Describe the emotion expressed in this image:  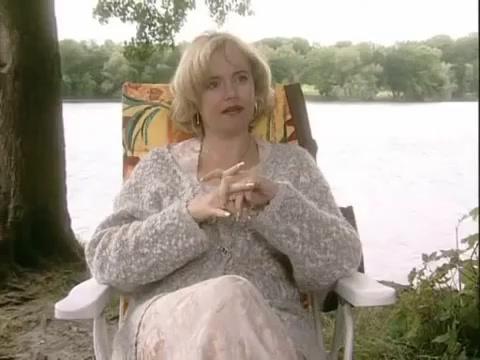
This person displays Fear, valence and arousal with high intensity.